2010 Marinduque local elections

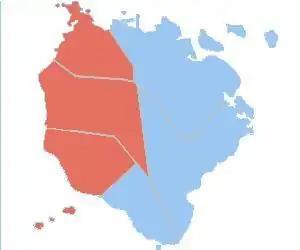
Sangunniang Panlalawigan districts of Marinduque. Areas shown in red represent the first district; blue represent second district.

Municipality: Boac, Mogpog, Gasan